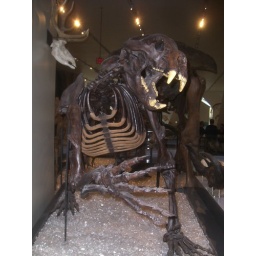
Lets face it - you'd just had over the pic-a-nik basket and be thankful that's all it wanted ...